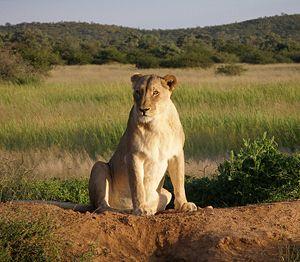
Lionne. Okonjima Lodge (Namibie).